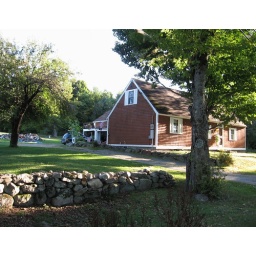
Rural home in NH with stone fence.